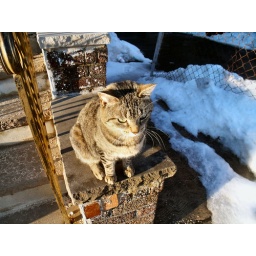
Stray cat in front of my house